Surplus killing

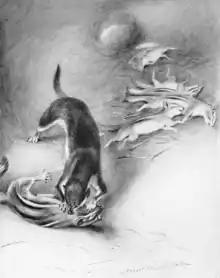
A stoat surplus killing chipmunks (Ernest Thompson Seton, 1909)

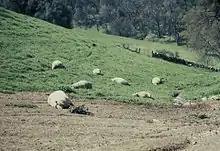
Multiple sheep killed by a cougar

Surplus killing, also known as excessive killing, henhouse syndrome, or overkill, is a common behavior exhibited by predators, in which they kill more prey than they can immediately eat and then they either cache or abandon the remainder. The term was invented by Dutch biologist Hans Kruuk after studying spotted hyenas in Africa and red foxes in England.